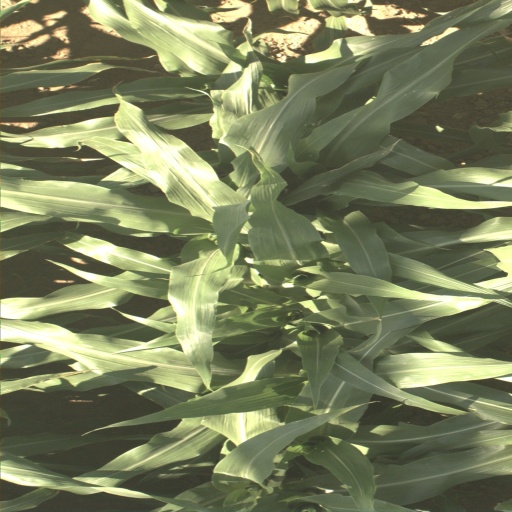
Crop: sorghum